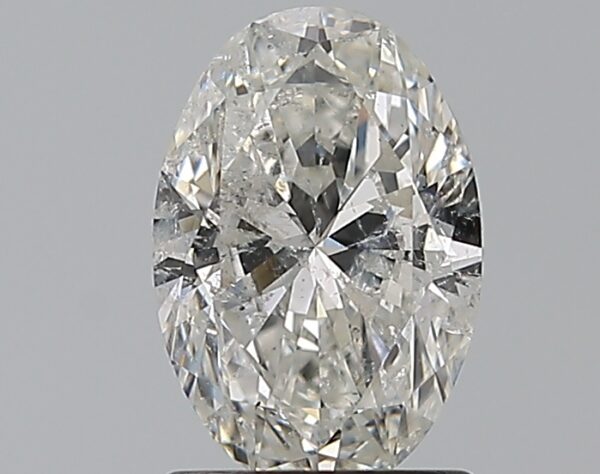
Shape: oval
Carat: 1.2
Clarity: SI2
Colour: G
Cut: VG
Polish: VG
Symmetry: VG
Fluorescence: N
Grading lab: HRD
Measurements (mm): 8.56 x 5.82 x 3.5